Anna Maria Lenngren

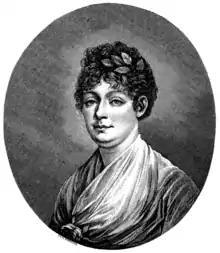

Anna Maria Lenngren (18 June 1754 – 8 March 1817) was one of the most famous poets in Swedish history. Her father and brother were also poets.